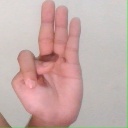
अक्षर: भ